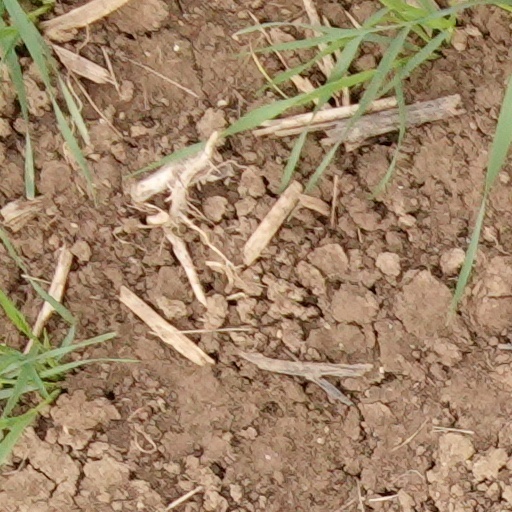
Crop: wheat